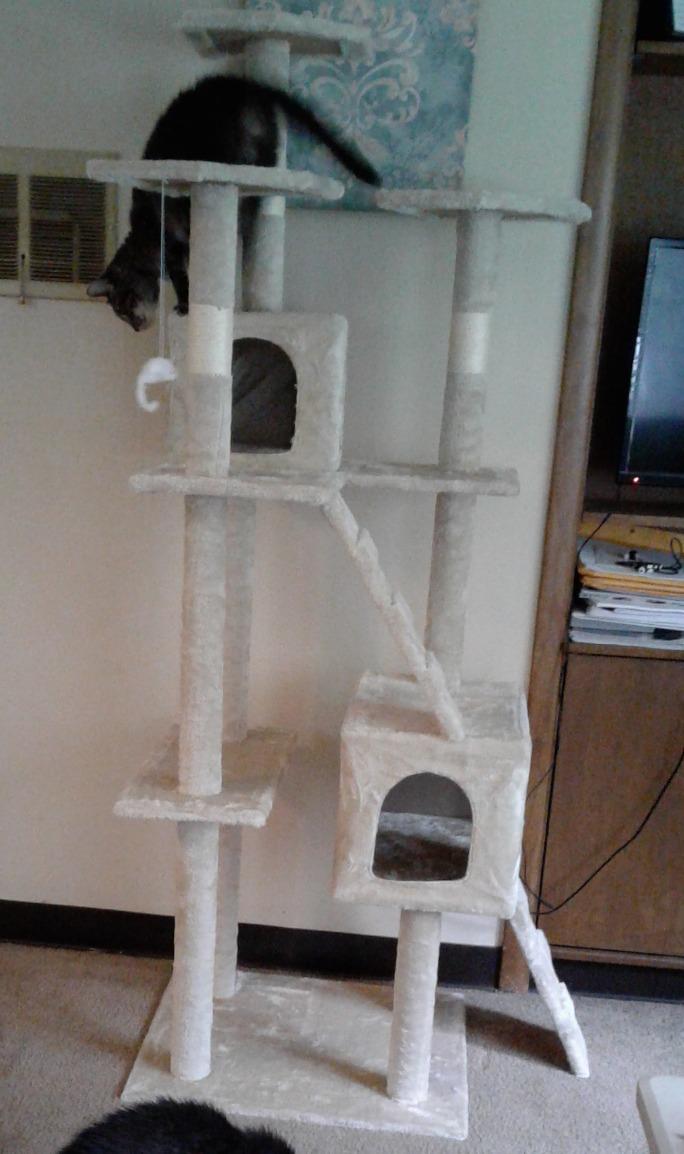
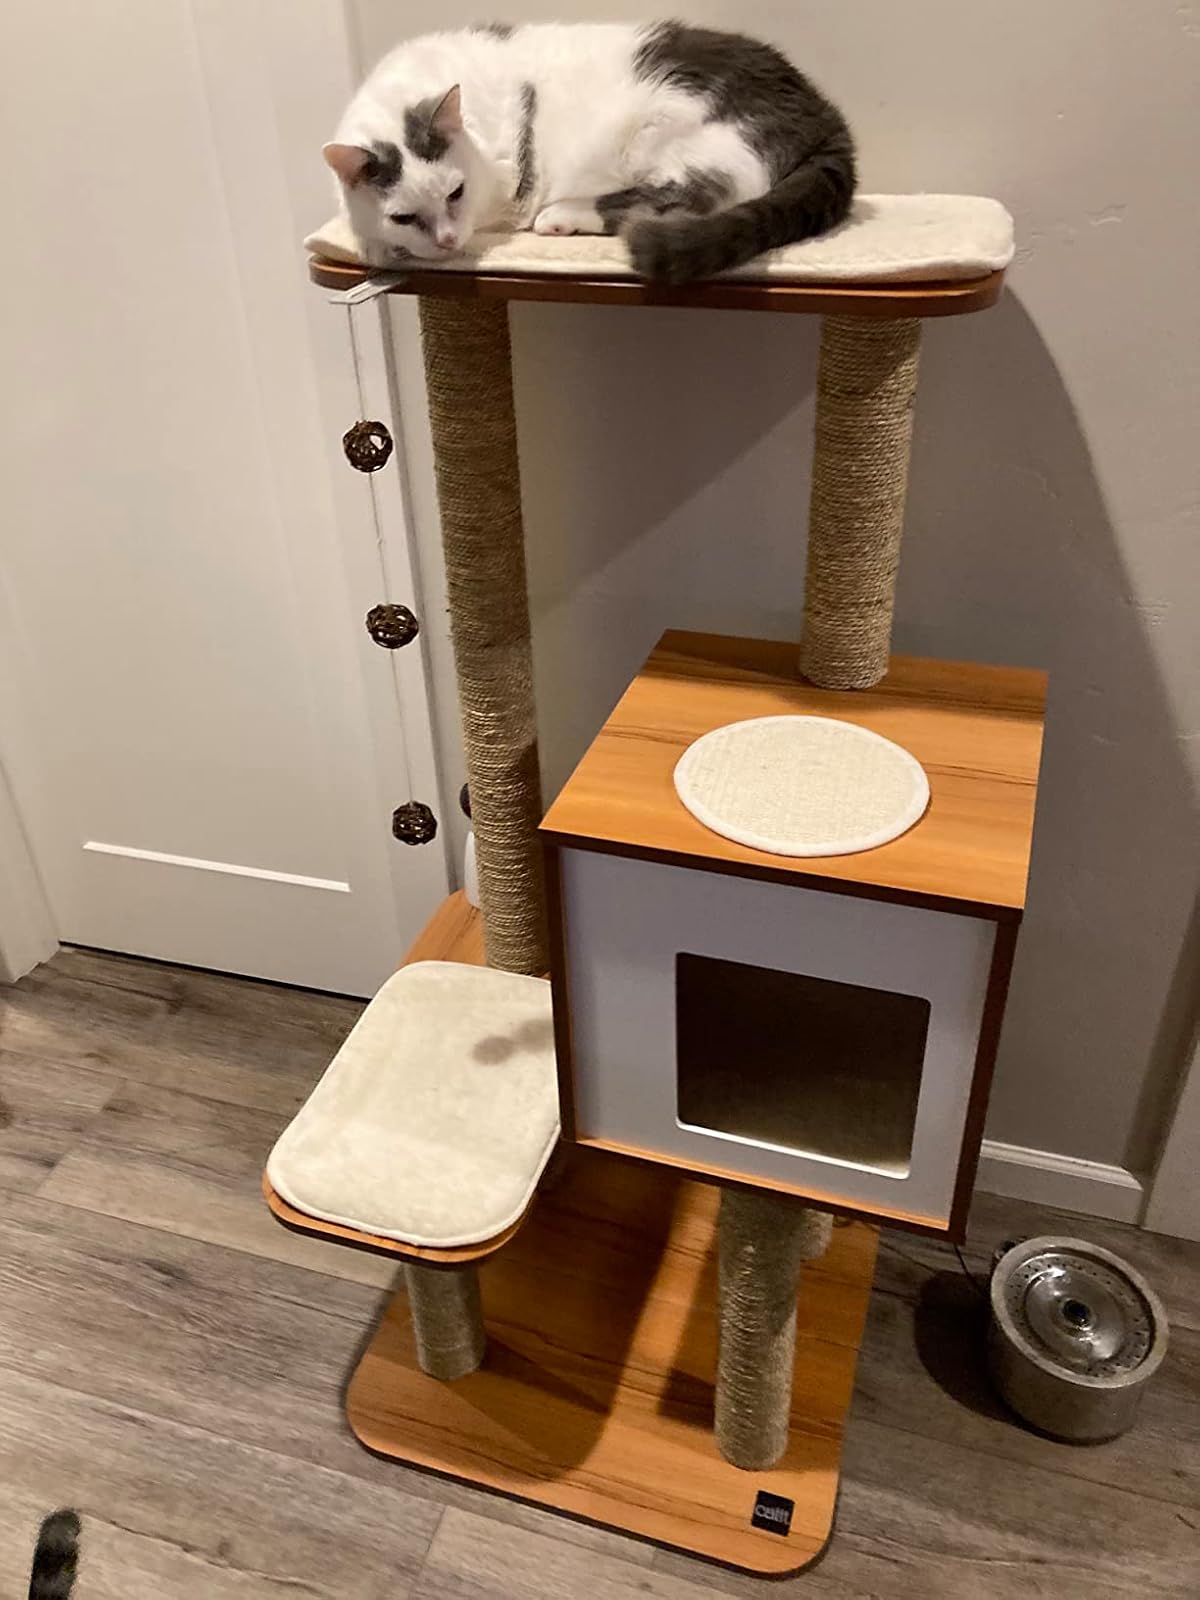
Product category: items_cat tree
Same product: no